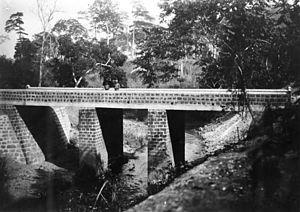
Oubangui-Chari
Batangafo est une ville de République centrafricaine située dans la préfecture d'Ouham dont elle constitue l'une des cinq sous-préfectures.
L’Oubangui-Chari est un territoire français en Afrique centrale entre 1903 et 1958. Colonie, puis territoire d'outre-mer de la République française en 1947, il devient, sous le nom de République centrafricaine, un État membre de la Communauté française en 1958, avant d'accéder à l’indépendance le 13 août 1960.